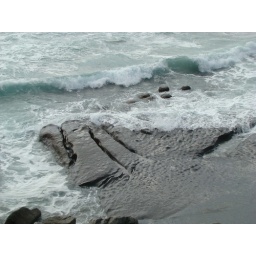
A rock that is normally buried in the sand of Carmel Beach. March 2010